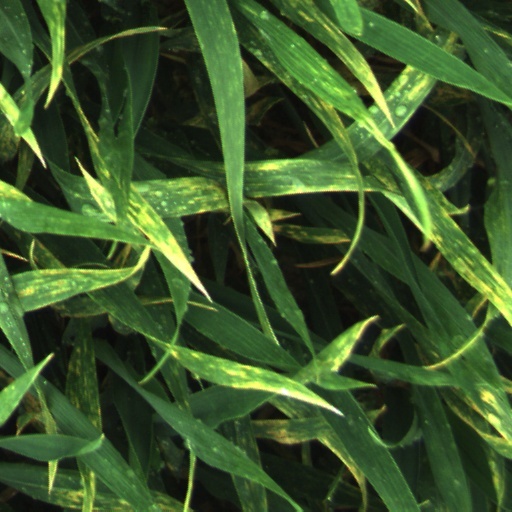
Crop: wheat